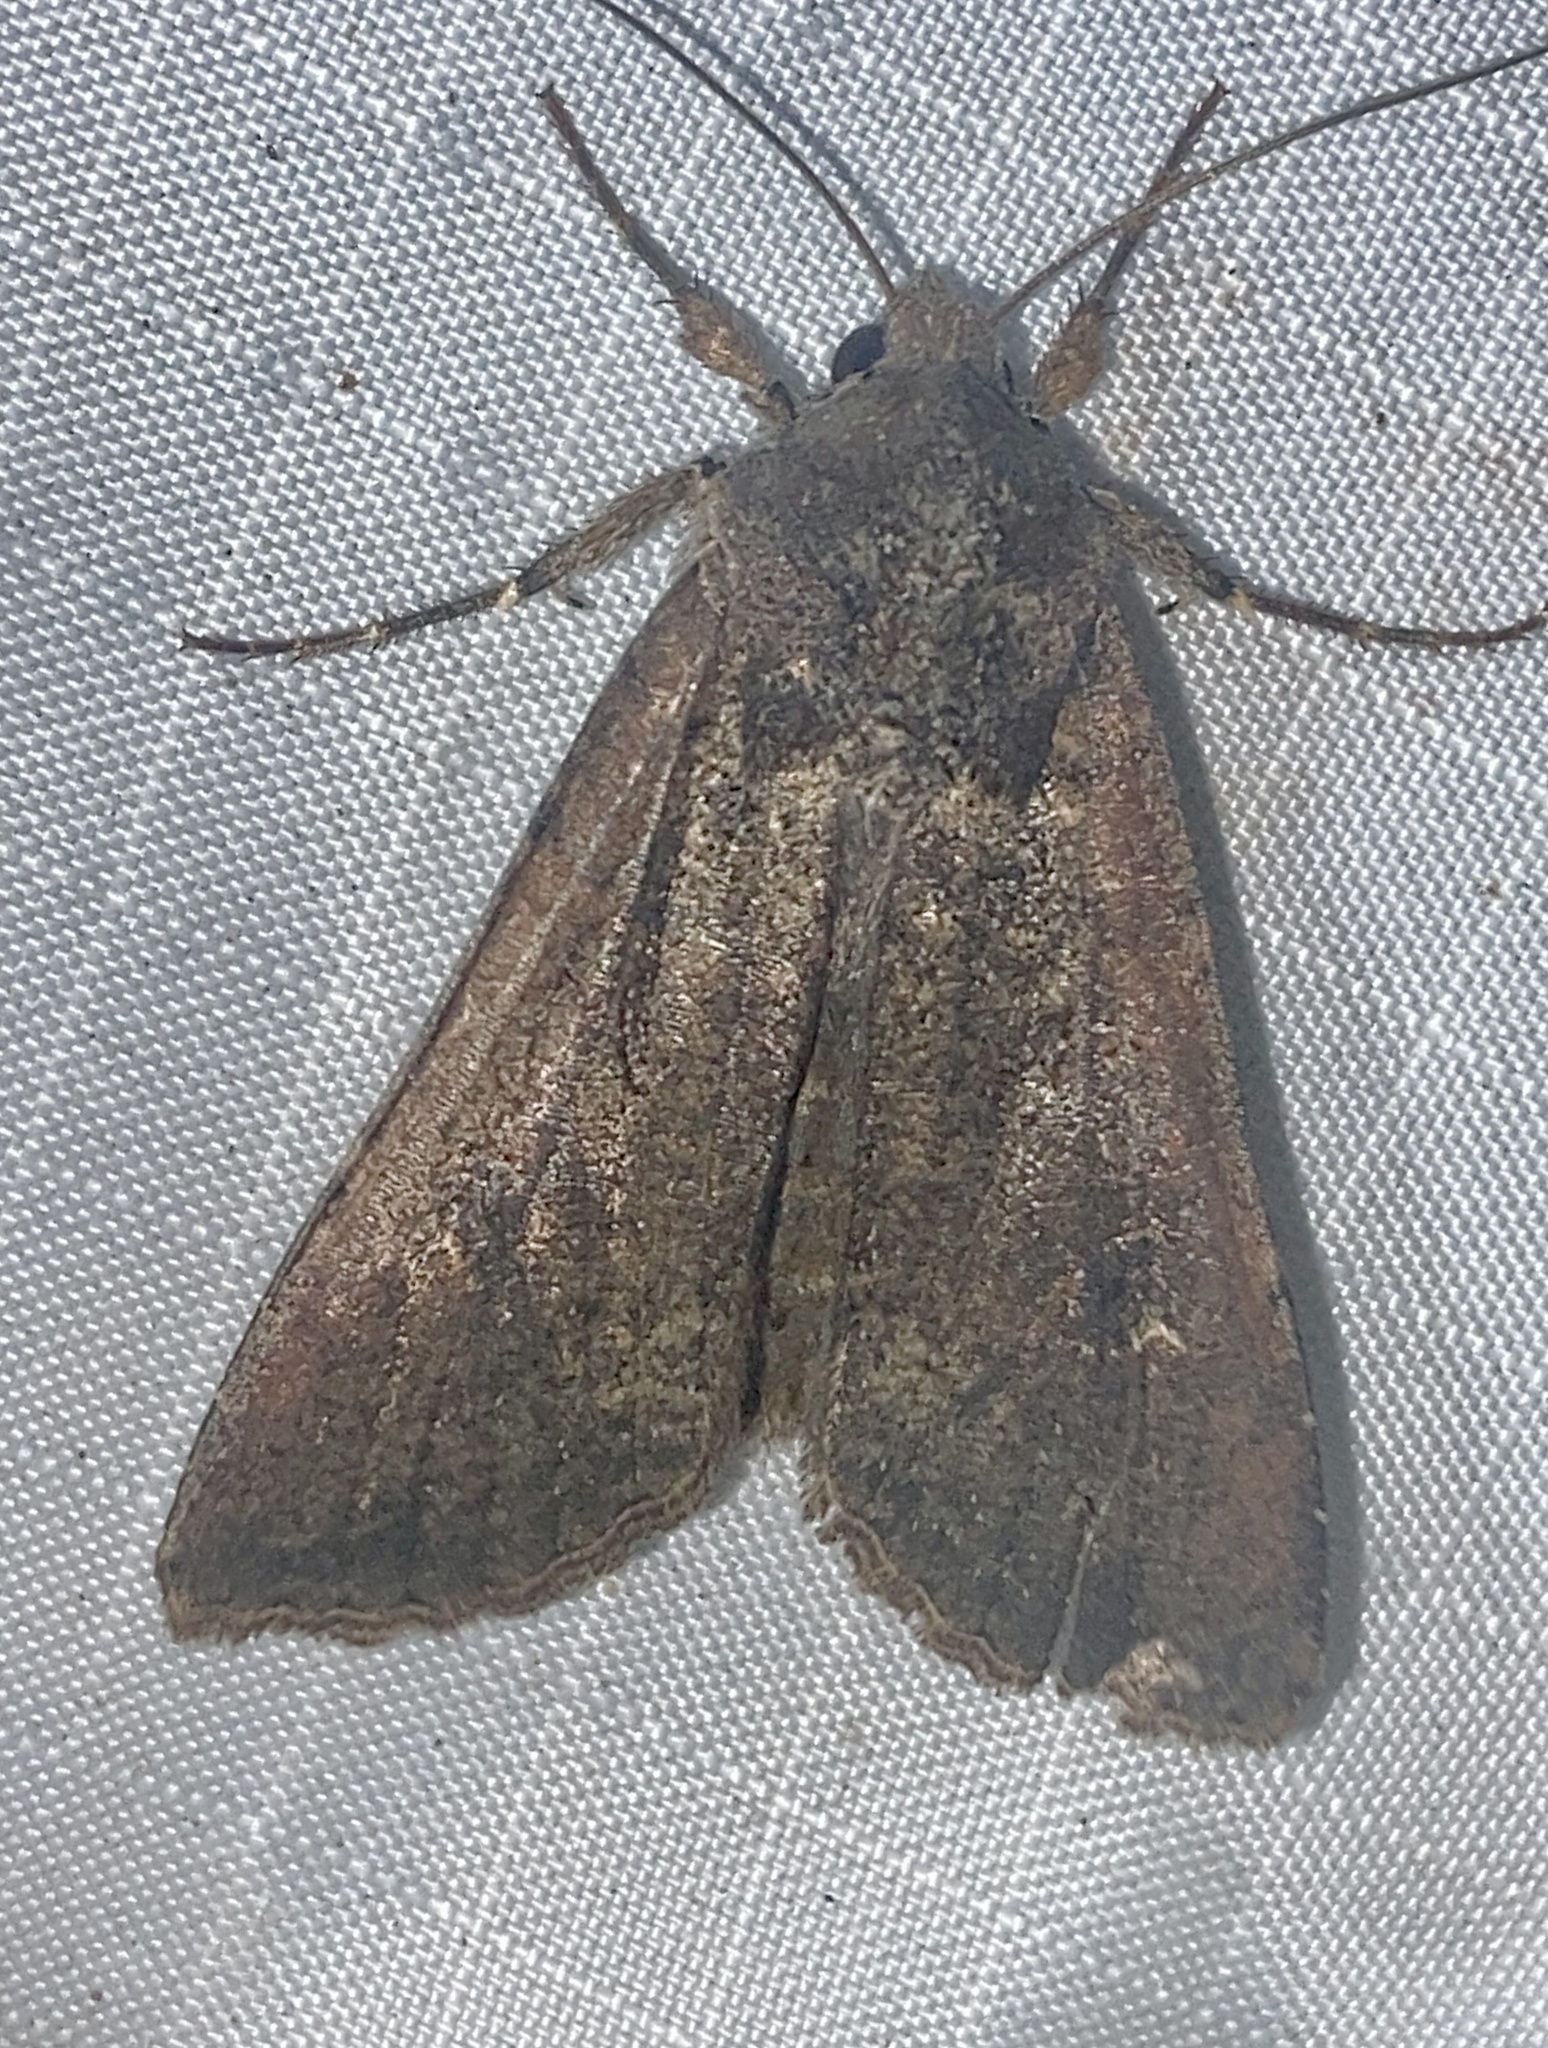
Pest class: cutworms